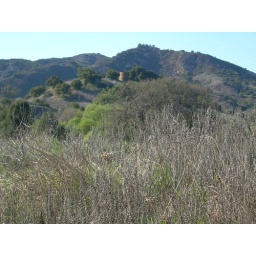
water tower in distance